Architecture of Atlanta

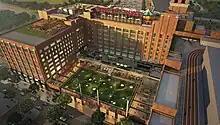
Ponce City Market multi-use complex, formerly the Sears, Roebuck warehouse for the southeastern U.S.

In the latter half of the 1980s, Atlanta became one of the early-adopters of postmodern designs which reintroduced classical elements to the cityscape. Many of Atlanta's tallest skyscrapers were built from the late 1980s to the early 1990s, with most displaying tapering spires or otherwise ornamented crowns, such as One Atlantic Center (1987), 191 Peachtree Tower (1991), and the Four Seasons Hotel Atlanta (1992). And at , Atlanta's tallest skyscraper—the Bank of America Plaza (1992)—is the 61st-tallest building in the world and the 9th tallest building in the United States.